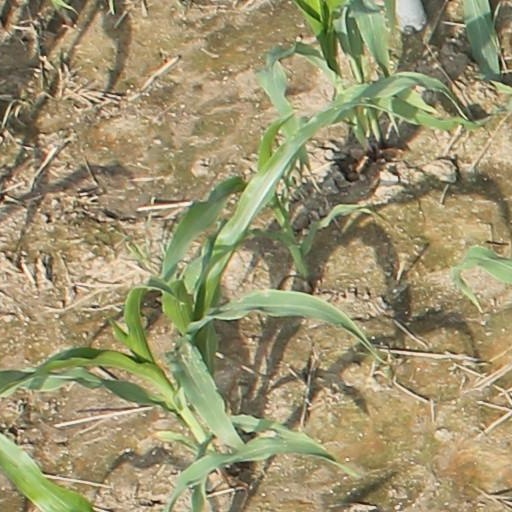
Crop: maize; corn